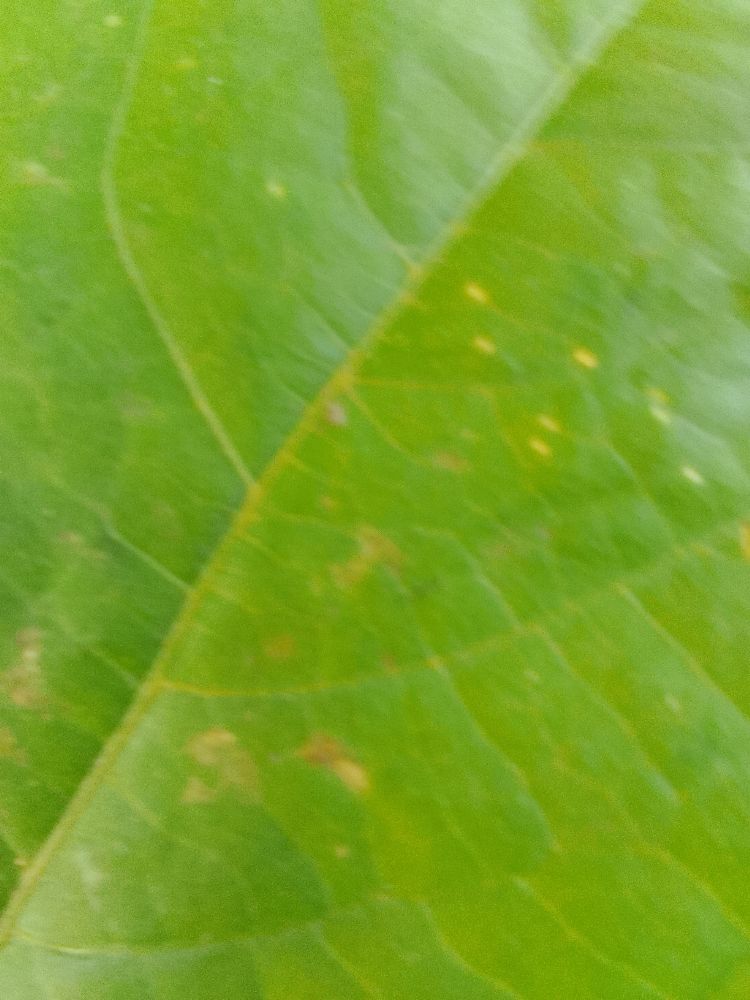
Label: healthy